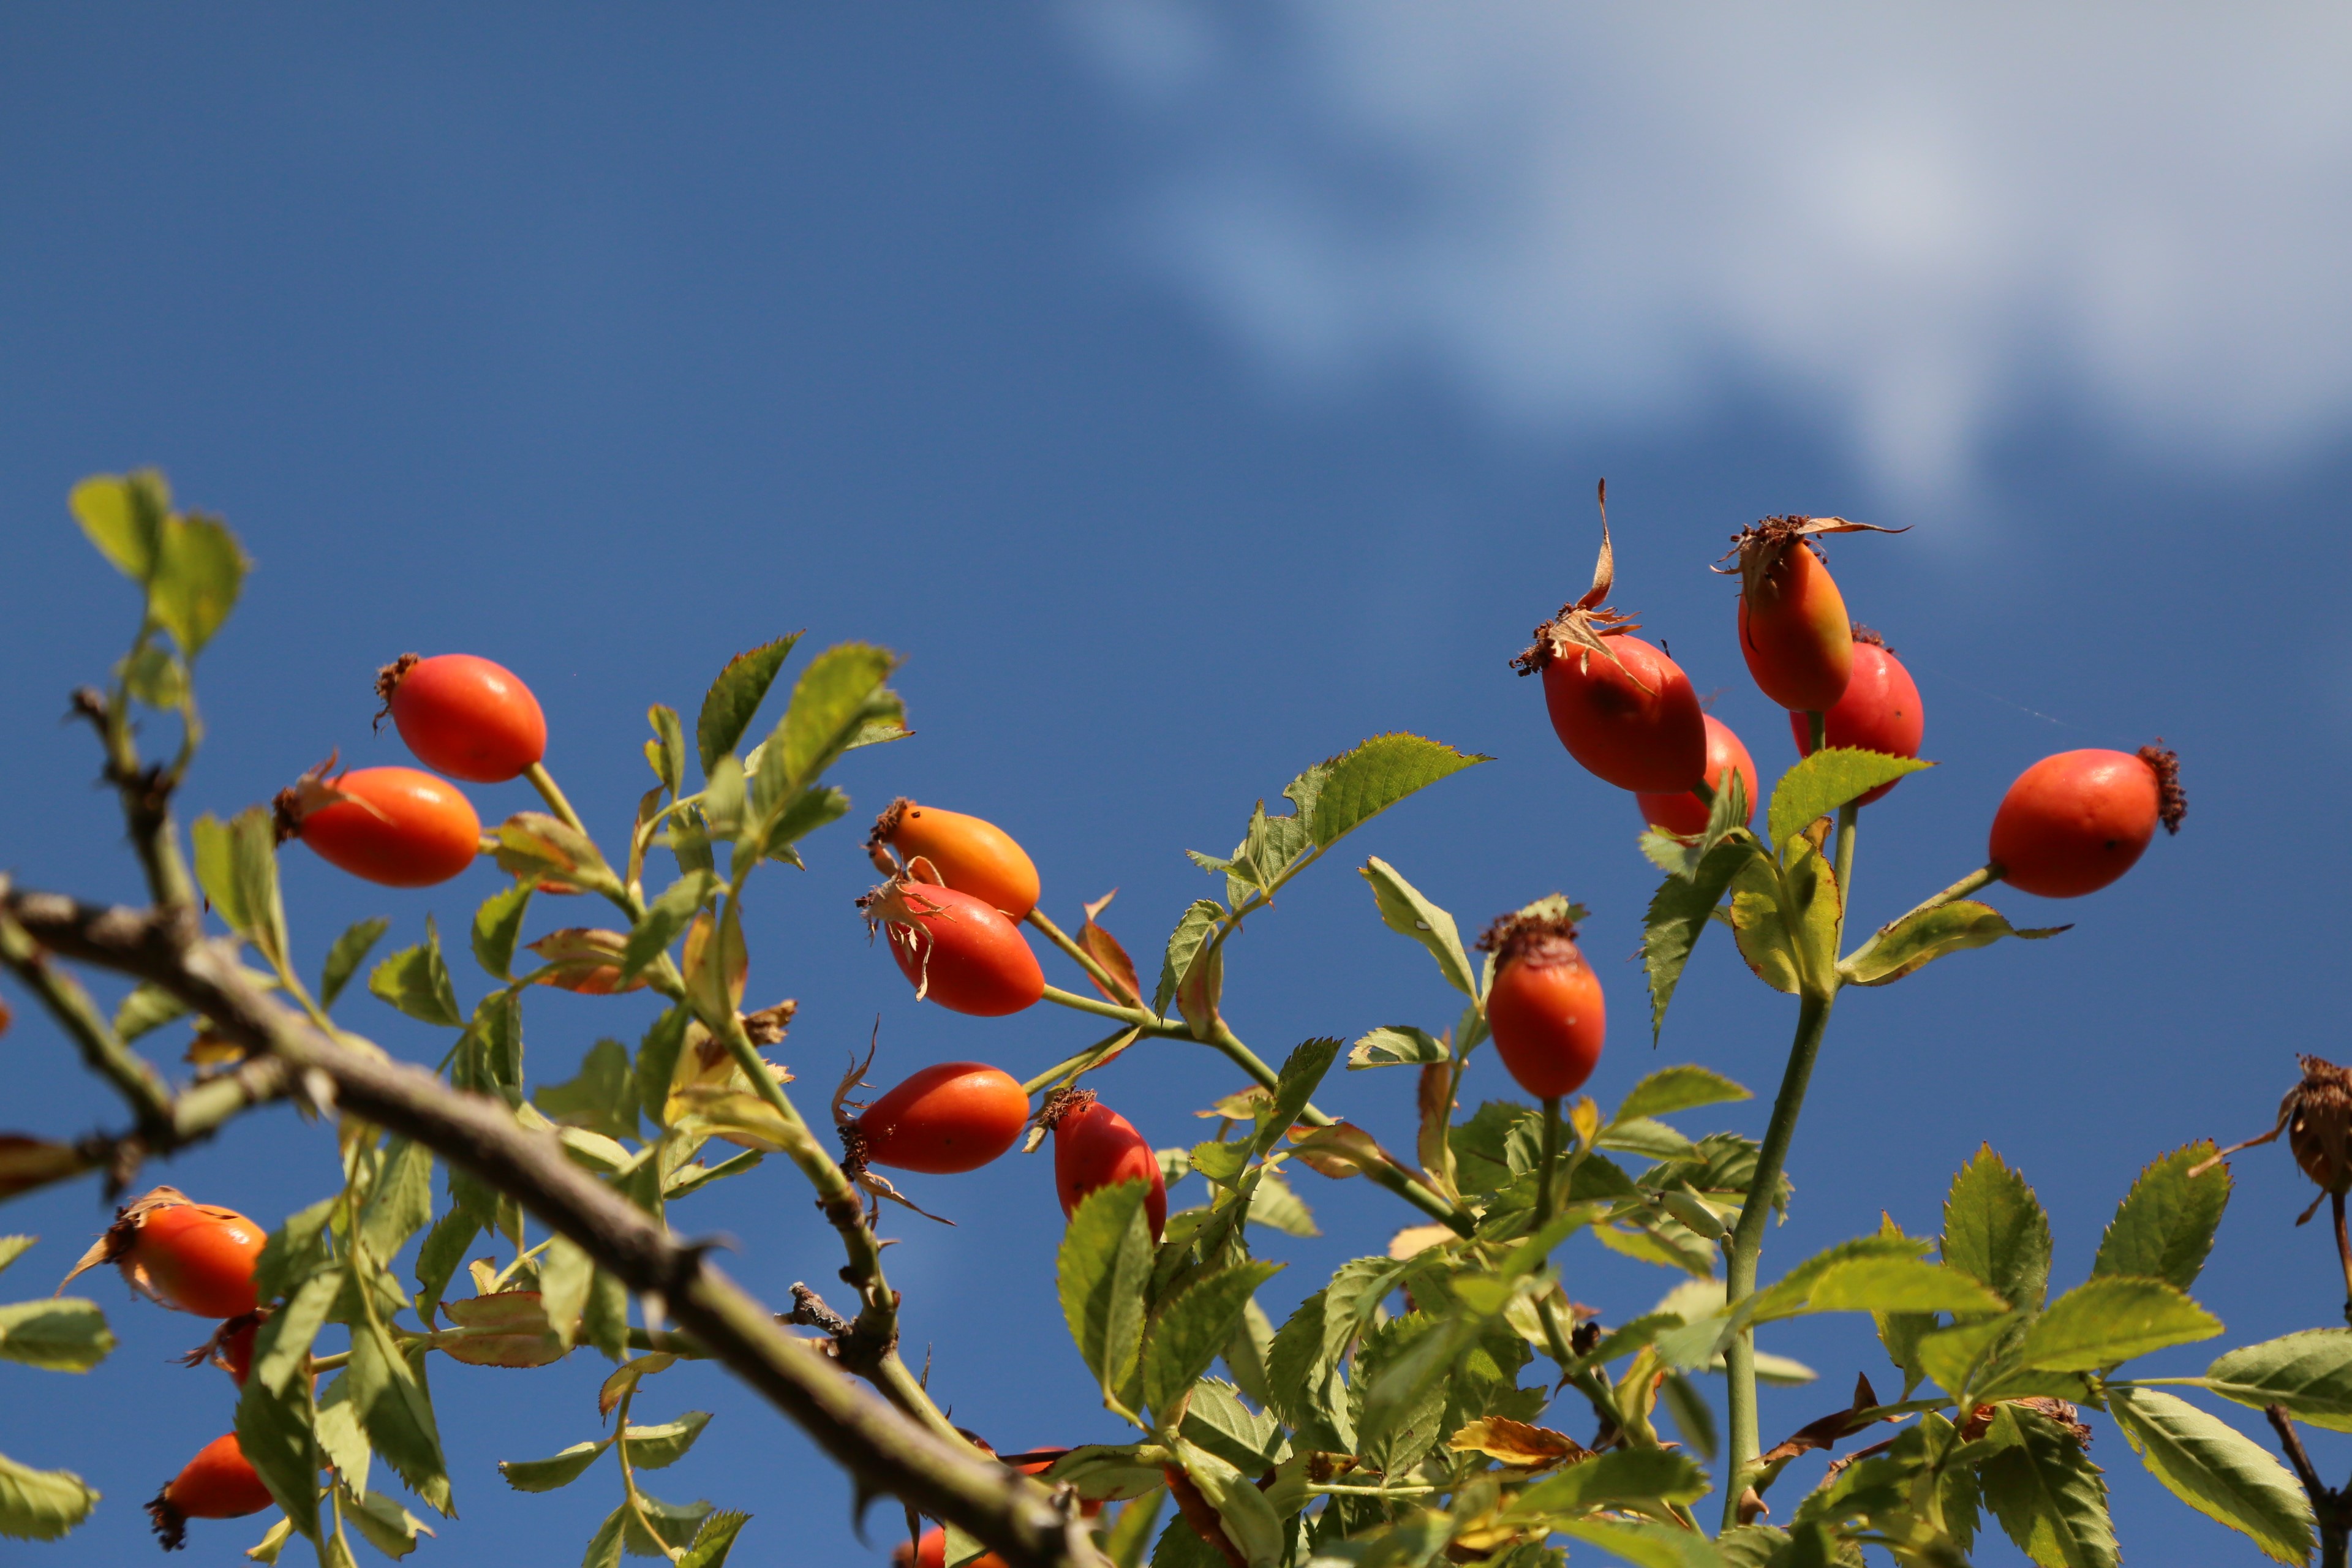
rosehip, fruit, nature, red, leaf, sky, rose hip, plant, flower, rosa canina, flowering plant, tree, fruit tree, rosa rubiginosa, branch, Superfruit, food, ebony trees and persimmons, goji, twig, produce, wildflower, sorbus